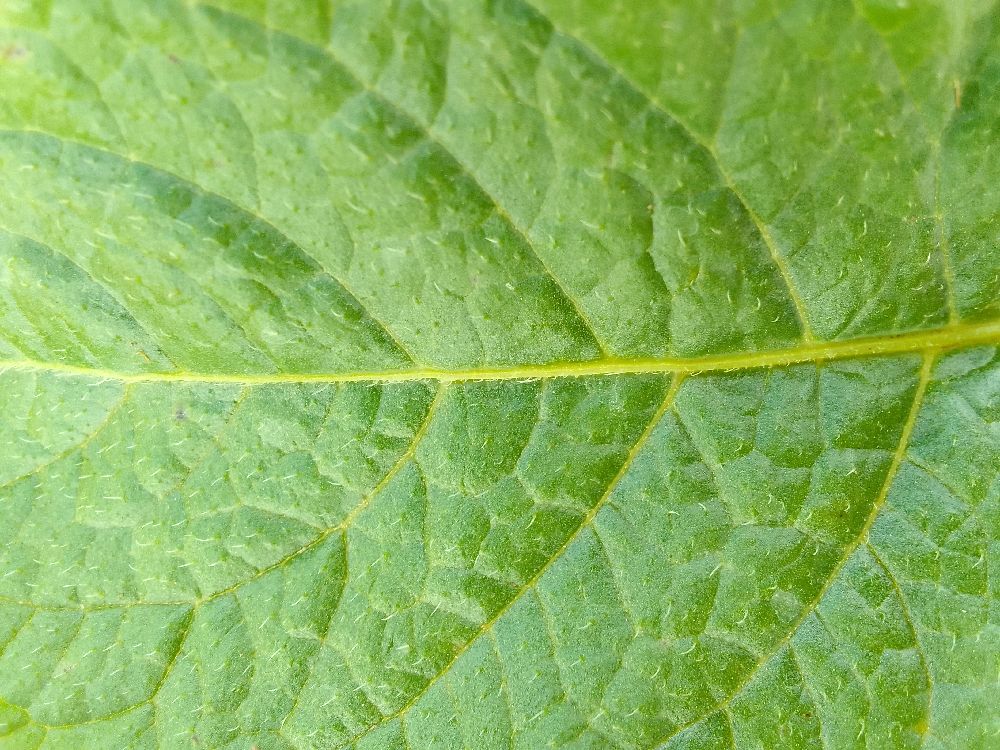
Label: Healthy